General Operations Force

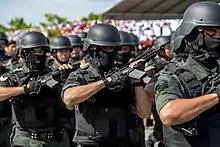
Officers of Tiger Platoon in parade.

The Tiger Platoon is a special operations-capable police tactical unit under the command of GOF. There are currently 22 Tiger Platoons stationed across Malaysia, each attached to a GOF battalion.